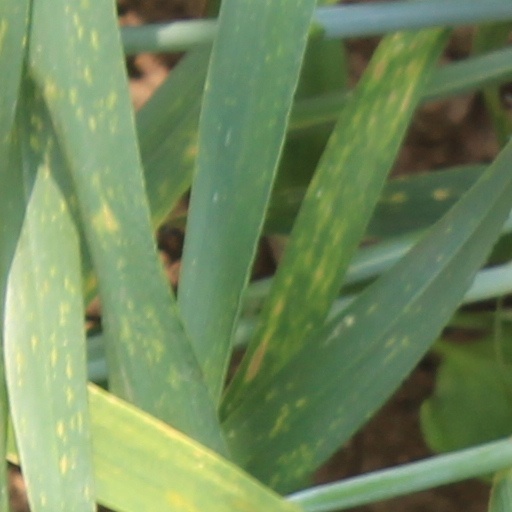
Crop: wheat